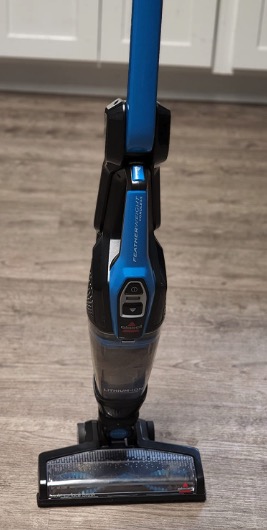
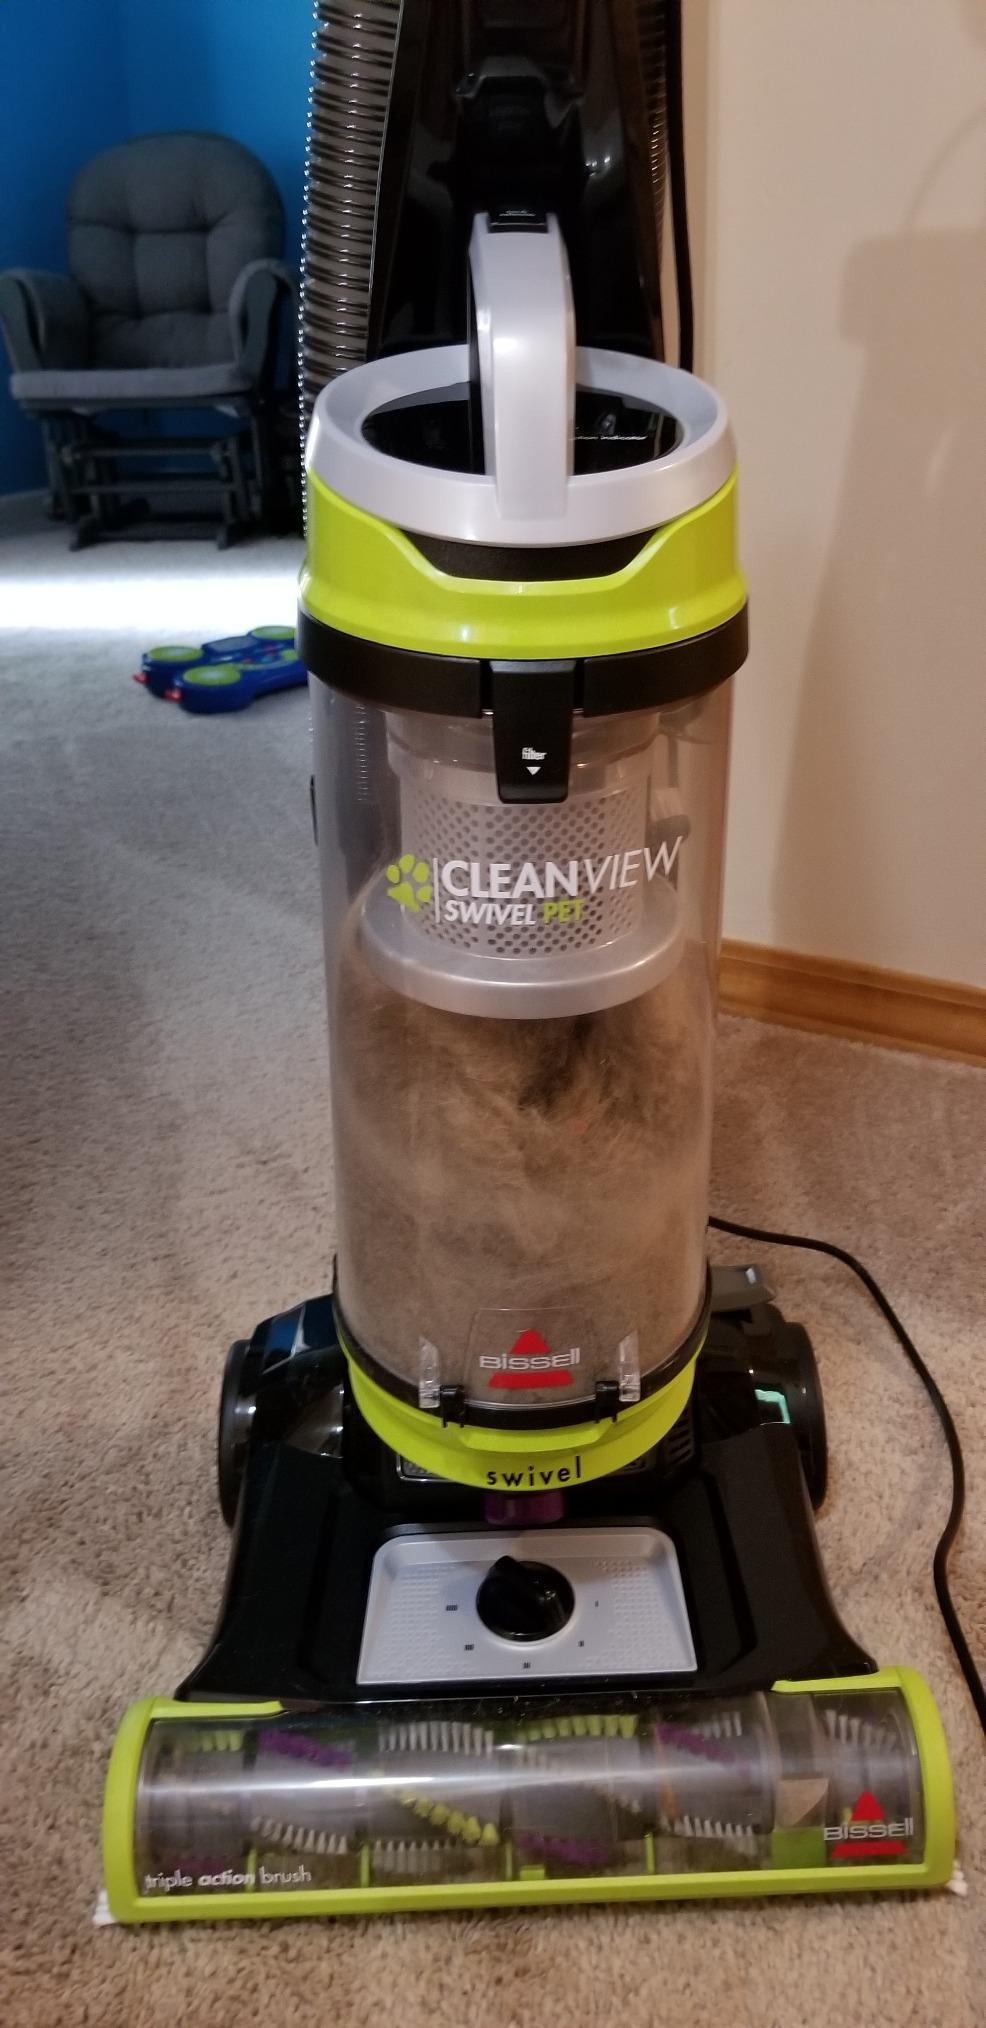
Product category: items_vacuum
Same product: no